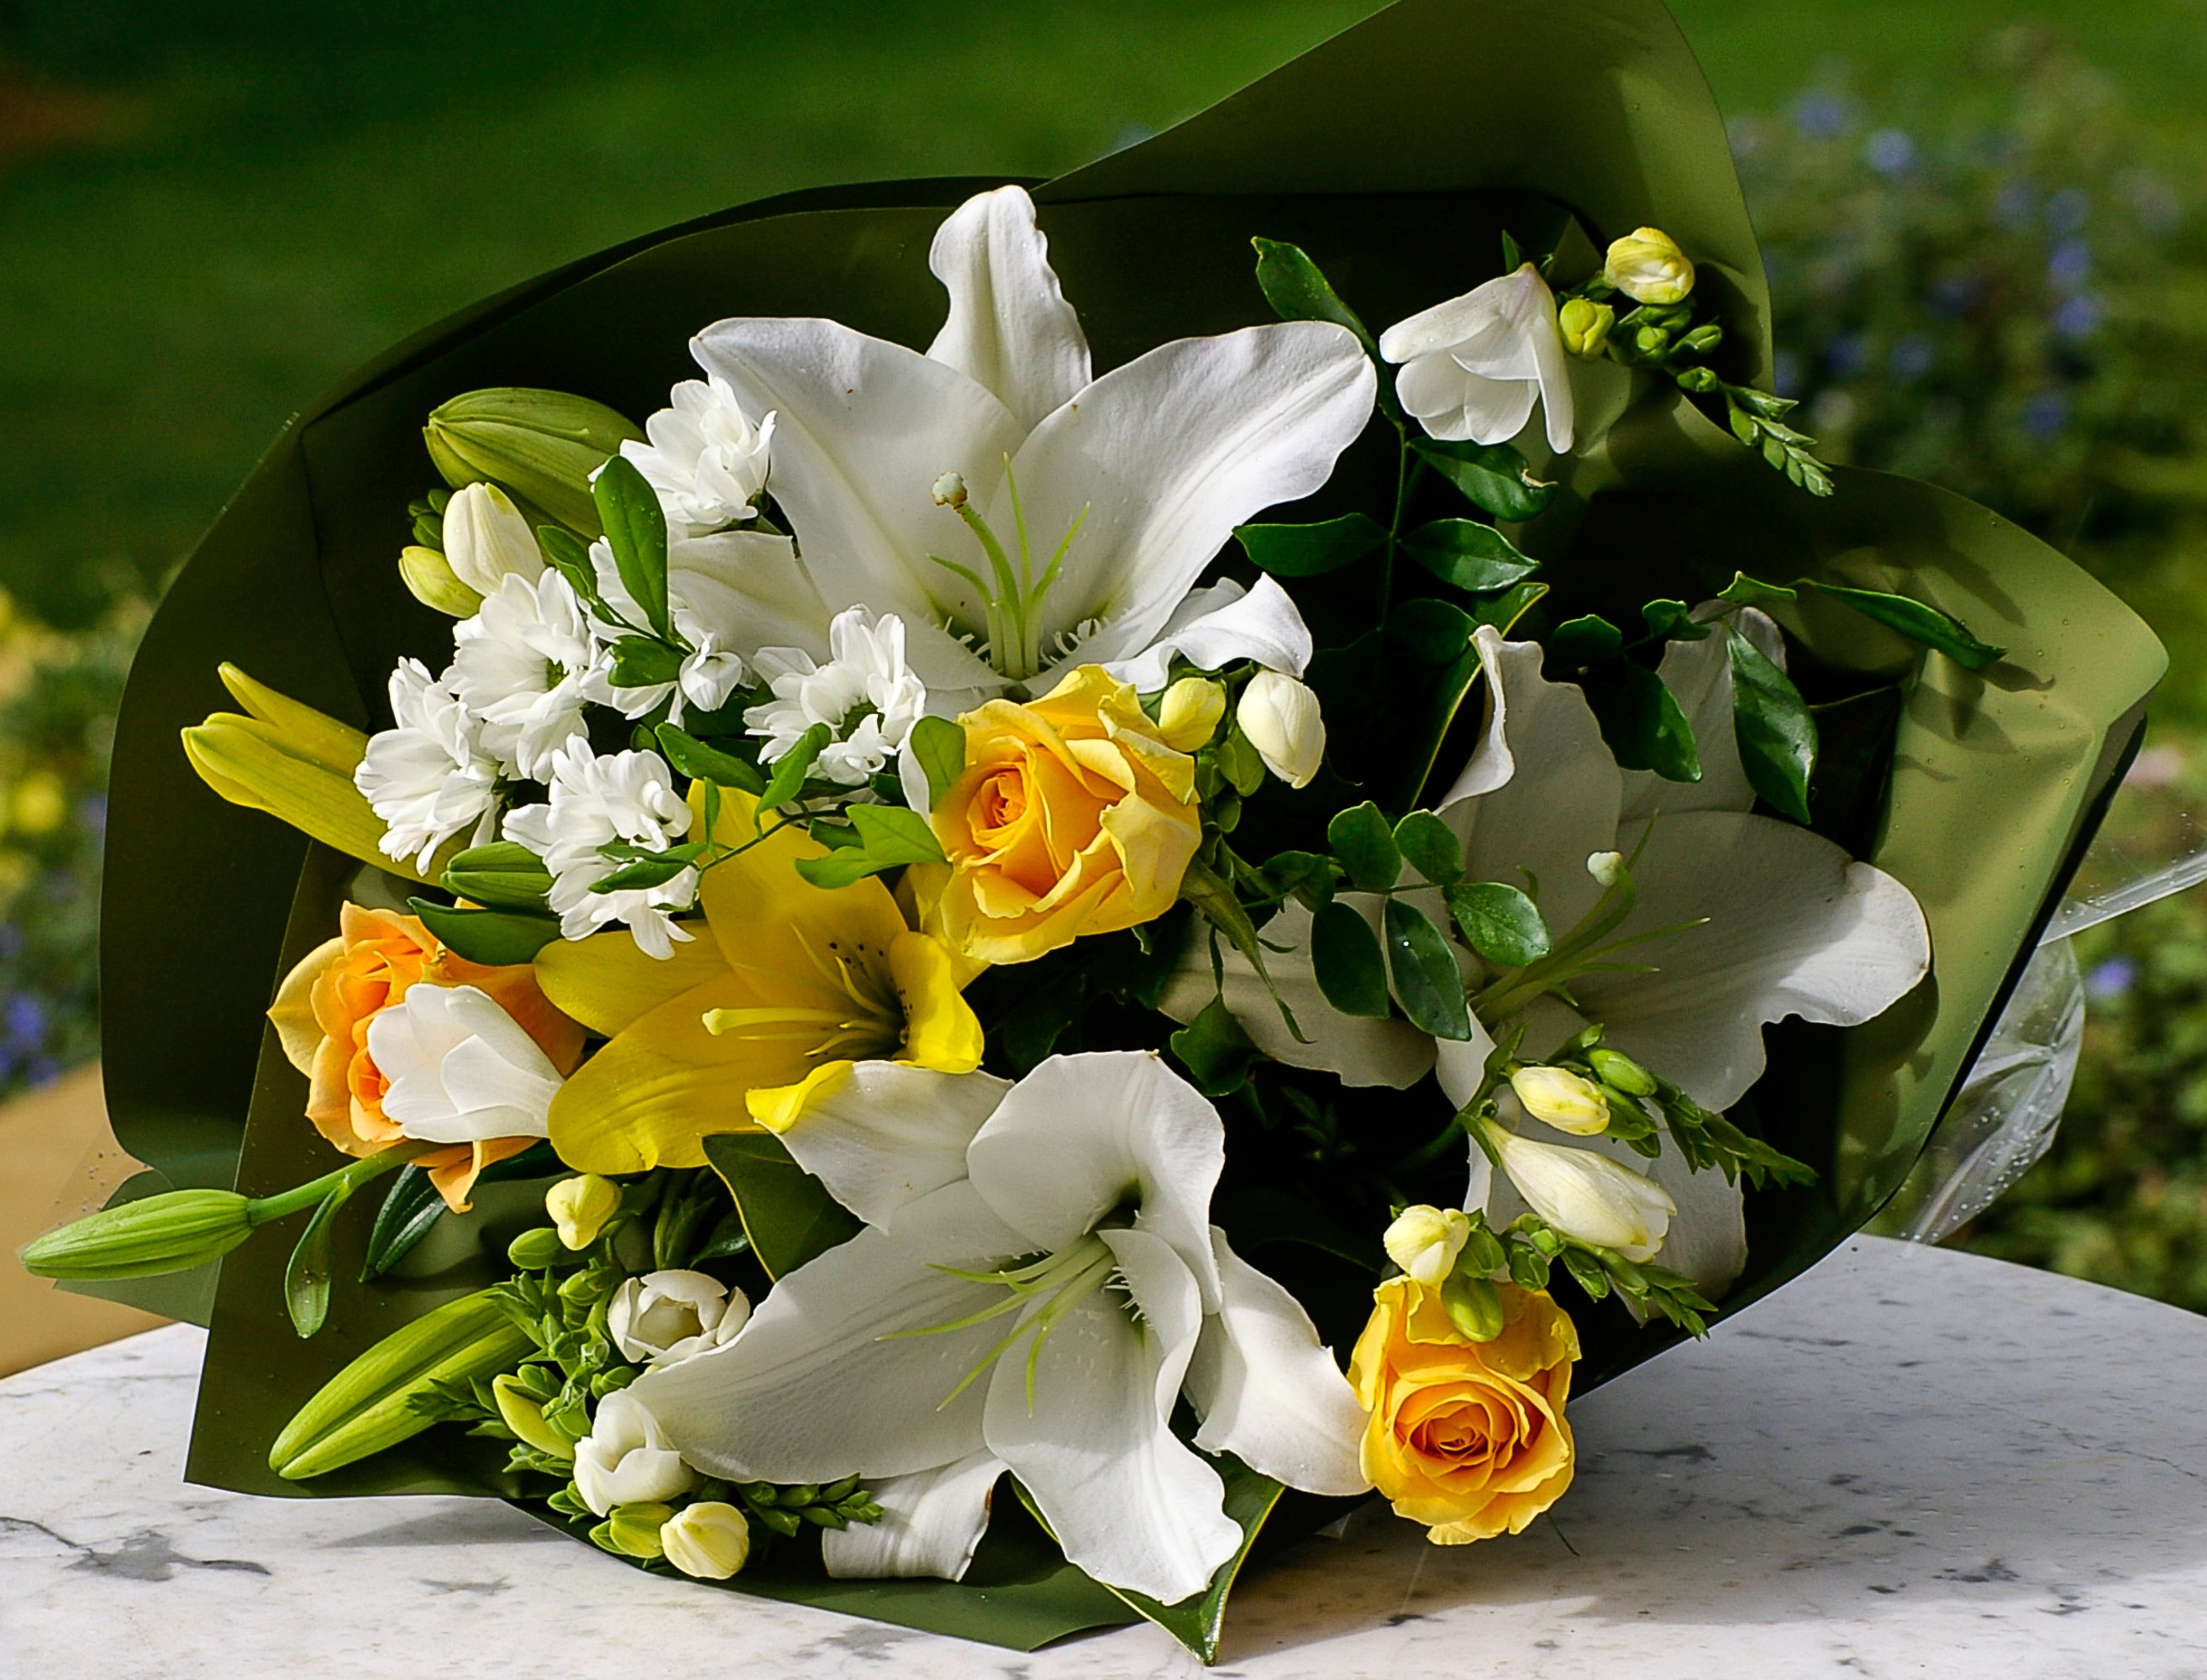
blossom, plant, bunch, white, flower, bouquet, green, fresh, botany, yellow, flora, thank you, present, flowers, art, lily, floristry, flowering plant, flower bouquet, cut flowers, floral design, land plant, flower arranging